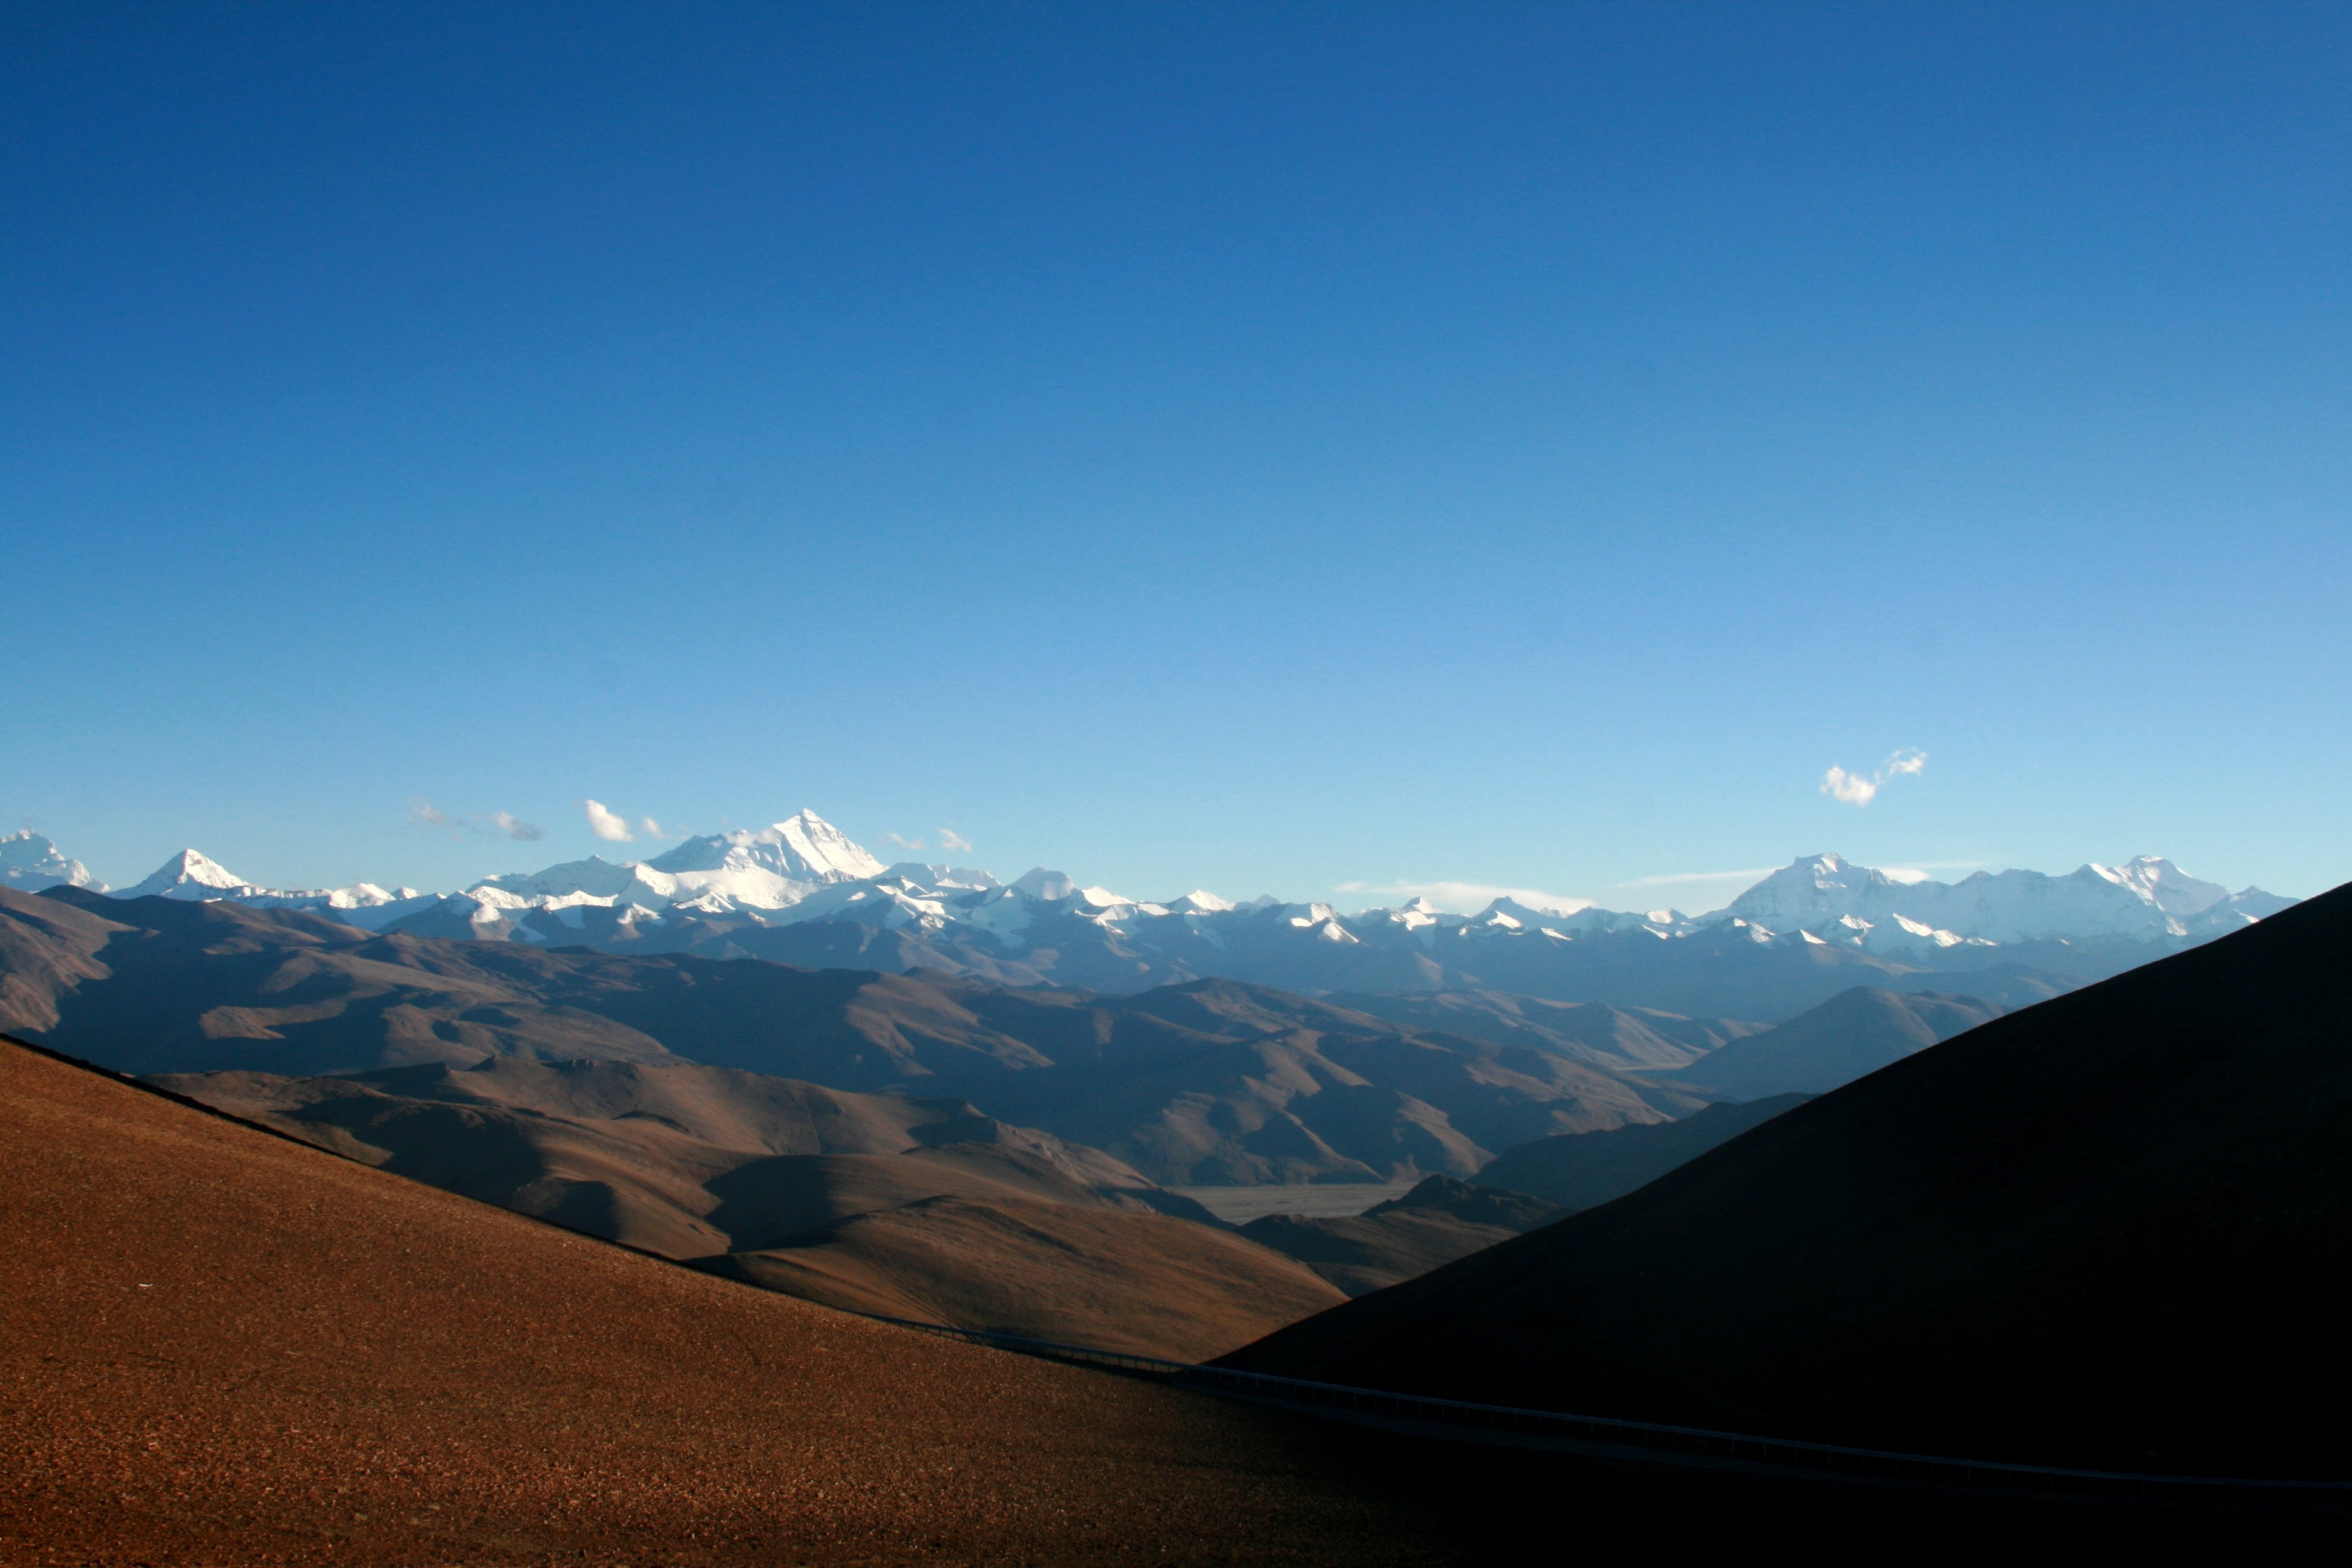
landscape, horizon, mountain, cloud, sky, hill, dawn, valley, mountain range, ridge, summit, mountains, alps, plateau, fell, landform, mountain pass, everest, natural environment, geographical feature, mountainous landforms, everest mountains